Cyclone Jal

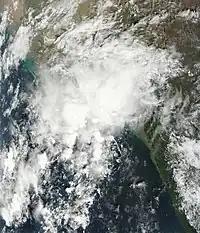
The remnants of former Cyclone Jal (05B), over Gujarat, India, on November 10

Rail service to the region was partially restored Thursday morning and the airport on Samui island, a popular tourist destination in the Gulf of Thailand, reopened after a temporary shutdown caused by a submerged runway. On the bright side, the research centre predicted the floods would bring seed money back into the economic system as the government would earmark relief funds for flood victims and rehabilitation of the flooded areas. In Hat Yai, many residents were caught off-guard by the flash flood despite evacuation warnings, suggesting either that the cautions were unheard or simply ignored. Urban planning, national irrigation strategies and flood control systems also need a drastic rethink, particularly when one considers the future threat that climate change and rising sea levels will have on Bangkok and other populated coastal areas in the years to come.